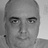
Emotion: sad